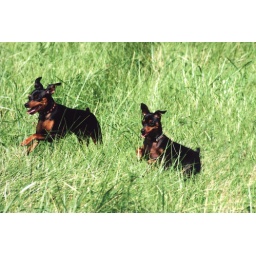
dogs in field